Mission Church (Michigan)

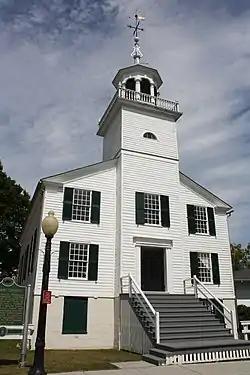
Front of the church in 2011

The Mission Church is a historic Congregational church located at the corner of Huron and Tuscott Streets on Mackinac Island, Michigan, United States. Built in 1829, it is the oldest surviving church building in the state of Michigan.